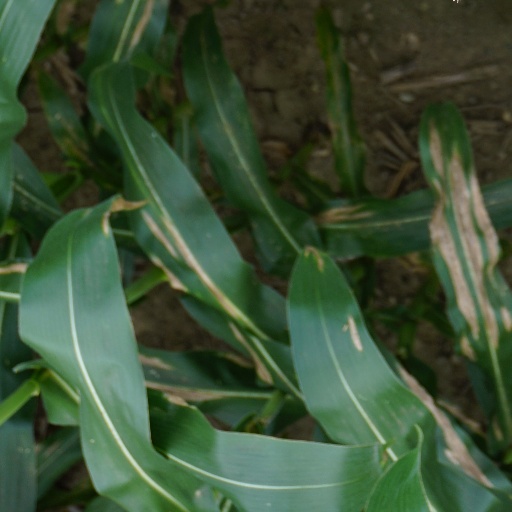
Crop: maize; corn